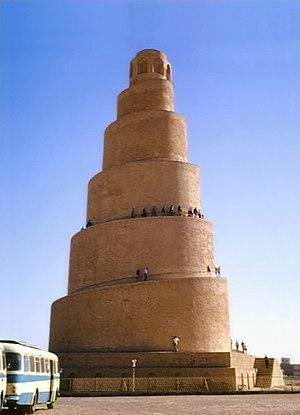
Alastair Northedge est un archéologue et historien des arts d'Islam né en 1949 et d'origine britannique. Il est professeur d'archéologie islamique à l'université Panthéon-Sorbonne.
La Grande Mosquée de Samarra, ou mosquée al-Mutawakkil est une des plus importantes œuvres architecturales de l'Islam. Elle fut la plus grande mosquée de la civilisation islamique pendant ses siècles dans l'éphémère capitale des califes abbassides à Samarra durant le IXᵉ siècle et demeure un joyau de l'art abbasside. Son minaret en spirale hélicoïdale en fait aussi un exemple unique, inscrit ainsi que l'ensemble de la vieille ville arabe au patrimoine mondial de l'UNESCO.
Cet article tente de recenser les grands sites archéologiques d'art islamique par région.